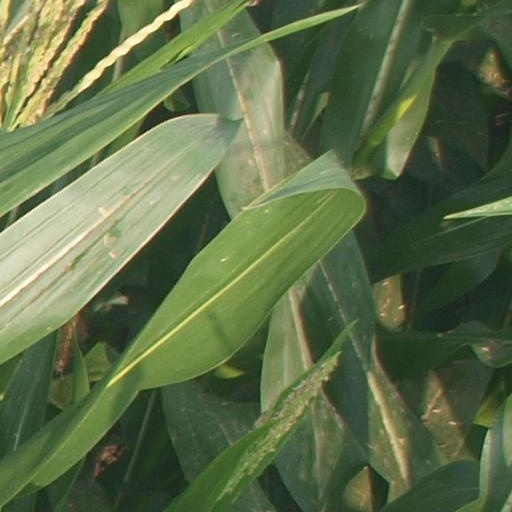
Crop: maize; corn